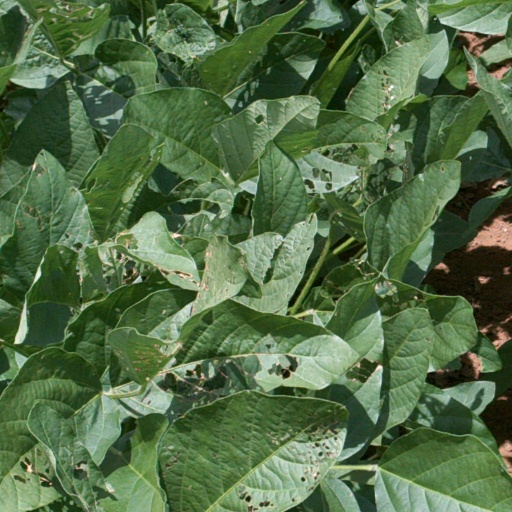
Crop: soybean